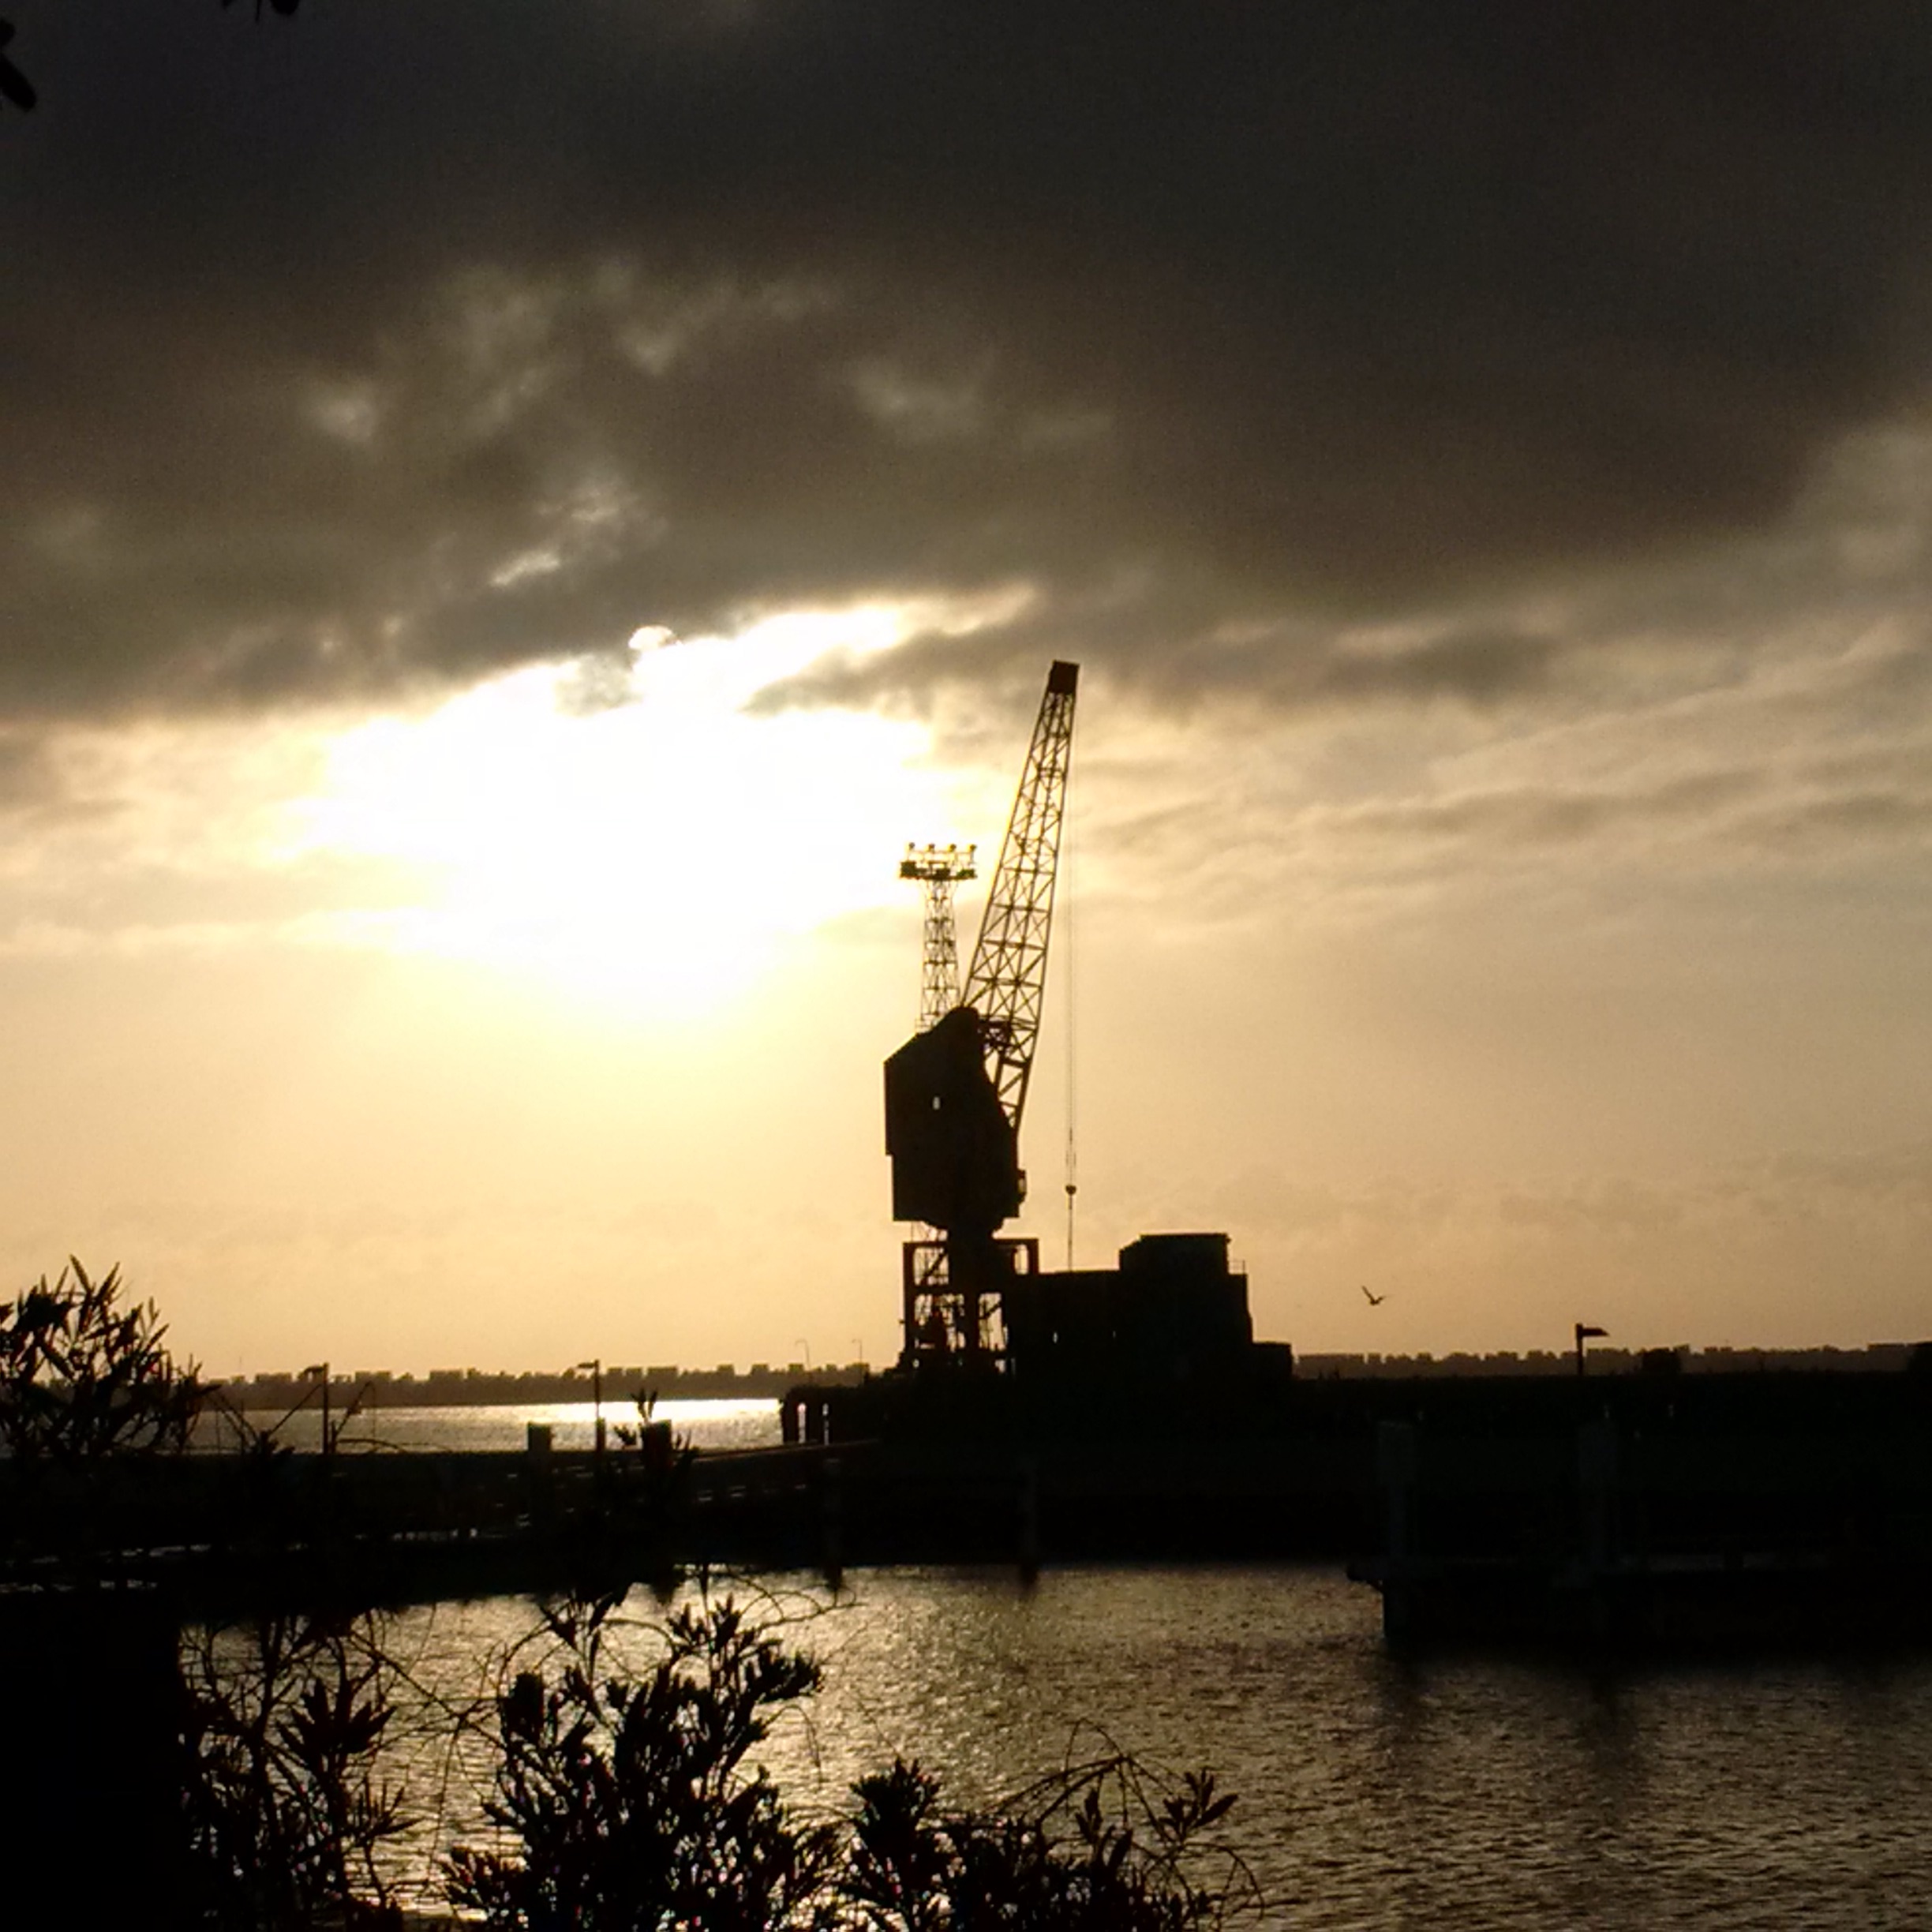
sea, horizon, cloud, sky, sun, sunrise, sunset, sunlight, morning, dawn, dusk, evening, reflection, tower, waterway